LG Mobile World Cup

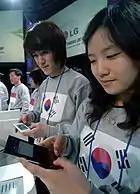
Ha Mok-Min and Bae Yeong-Ho

Ha Mok-min, aged 16, and her partner, 17-year-old Bae Yeong-ho, won first prize in the competition. Mok-min won the national championship, and was able to text at an average of 7.25 characters per second. She signed up for the competition when she noticed a kiosk in the mall, and saw the opportunity to win free movie tickets. Yeong-ho, a high school dropout, signed up in order to obtain money to buy a new car. The second-place finishers were Kate Moore and Morgan Dynda from the United States. The third place team was from Argentina (Agustina Montegna and Juan Ignacio Aufranc)